A90 road

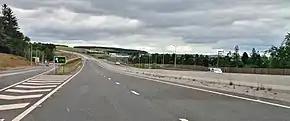
The A90 at the A96 junction near Aberdeen. This stretch is part of the AWPR ("Aberdeen Bypass") project that opened in 2018–19.

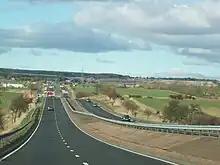
The A90 heading north from Dundee

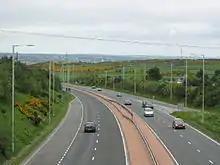
A former stretch of the A90, just south of Aberdeen. Following the opening of the "Aberdeen Bypass", this now forms part of the A92.

The A90 road is a major north-to-south road in eastern Scotland, running from Edinburgh to Fraserburgh, through Dundee and Aberdeen. Along with the A9 and the A82 it is one of the three major north–south trunk roads connecting the Central Belt to northern destinations. The A90 is not continuous: there is a gap between Dalmeny and Perth, but the M90 connects those two places.